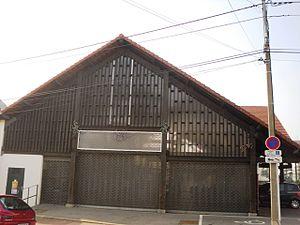
Le marché couvert d'Epinay-sur-Orge (91)
Épinay-sur-Orge est une commune française située à vingt et un kilomètres au sud de Paris dans le département de l’Essonne en région Île-de-France.